Vestmannaeyjar

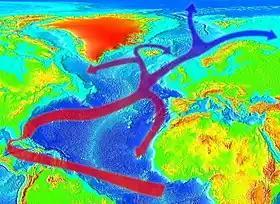
Gulf stream route around Iceland

With extremely high precipitation considering the latitude, Vestmannaeyjar features a subpolar oceanic climate (Cfc) under the Köppen climate classification. It is often very windy in the islands, and the highest wind speed measured in Iceland was recorded in Stórhöfði, the southern of the island's two major peninsulae. The main wind directions are easterly and south-easterly. The islands enjoy the country's highest average annual temperature, the Gulf Stream having a strong warming effect, especially in winter.